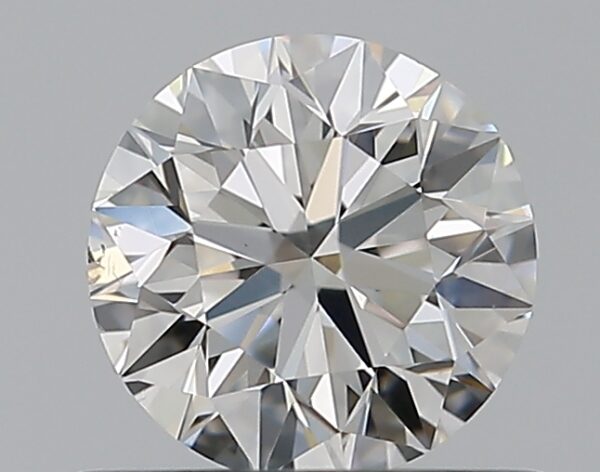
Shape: round
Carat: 0.5
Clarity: SI1
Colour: G
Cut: VG
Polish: EX
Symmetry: EX
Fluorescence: F
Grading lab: GIA
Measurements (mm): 5.01 x 5.03 x 3.17